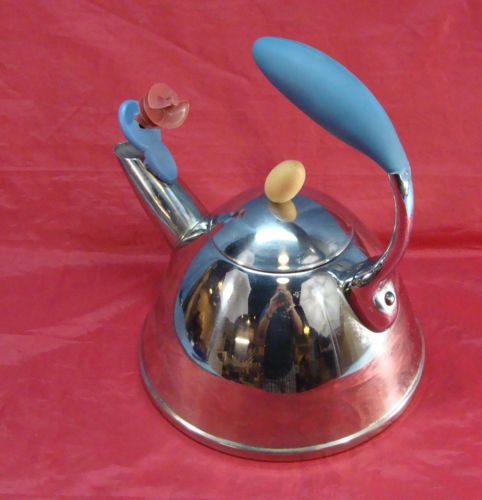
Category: kettle